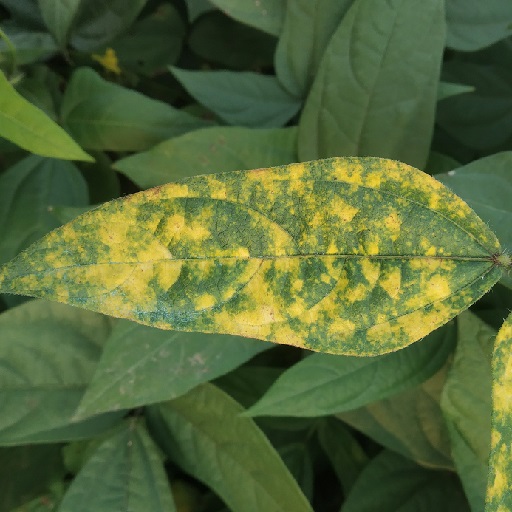
Label: Yellow Mosaic